Alice Baldwin (abbess)

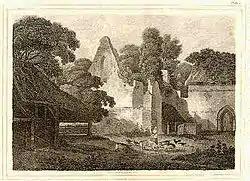
Ruins of Burnham Abbey depicted in "The English Traveller", 1819

Alice Baldwin was elected the last Abbess of Burnham Abbey in Buckinghamshire in 1536. The Abbey had been founded in 1265 by Richard, 1st Earl of Cornwall, styled King of the Romans, the brother of King Edward III, who endowed it with several manors, including the manors of Burnham and Cippenham. The Abbey, of which only some old walls and a fishpond remained in the mid-1800s, was situated about a half-mile from Burnham.